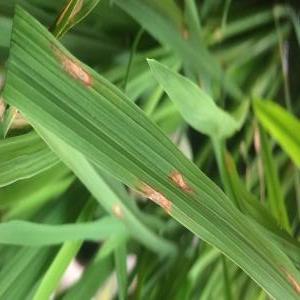
Disease: Blast